Kurt Frederick (musician)

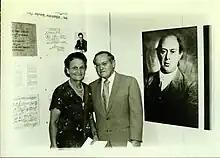

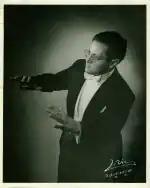

Frederick married Gladys Caroline Miller after his escape in 1939. While in New York, Frederick worked as a violist first with the New Friends of Music Orchestra and then with the Kolisch Quartet. He and his family moved to Albuquerque, New Mexico in the early 1940s. Frederick was a member of the faculty at the University of New Mexico.